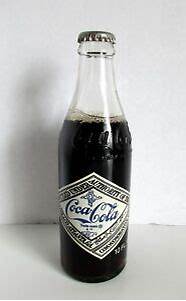
Waste category: glass